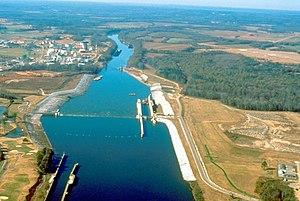
La ville de Tuscaloosa est le siège du comté de Tuscaloosa, dans l'État de l'Alabama, aux États-Unis. Située sur les rives de la rivière Black Warrior, c’est la cinquième plus grande ville de l’État, avec 90 468 habitants dans la ville lors du recensement de 2010 et environ 120 000 dans l’agglomération. En 2003, elle comptait 79 294 habitants.